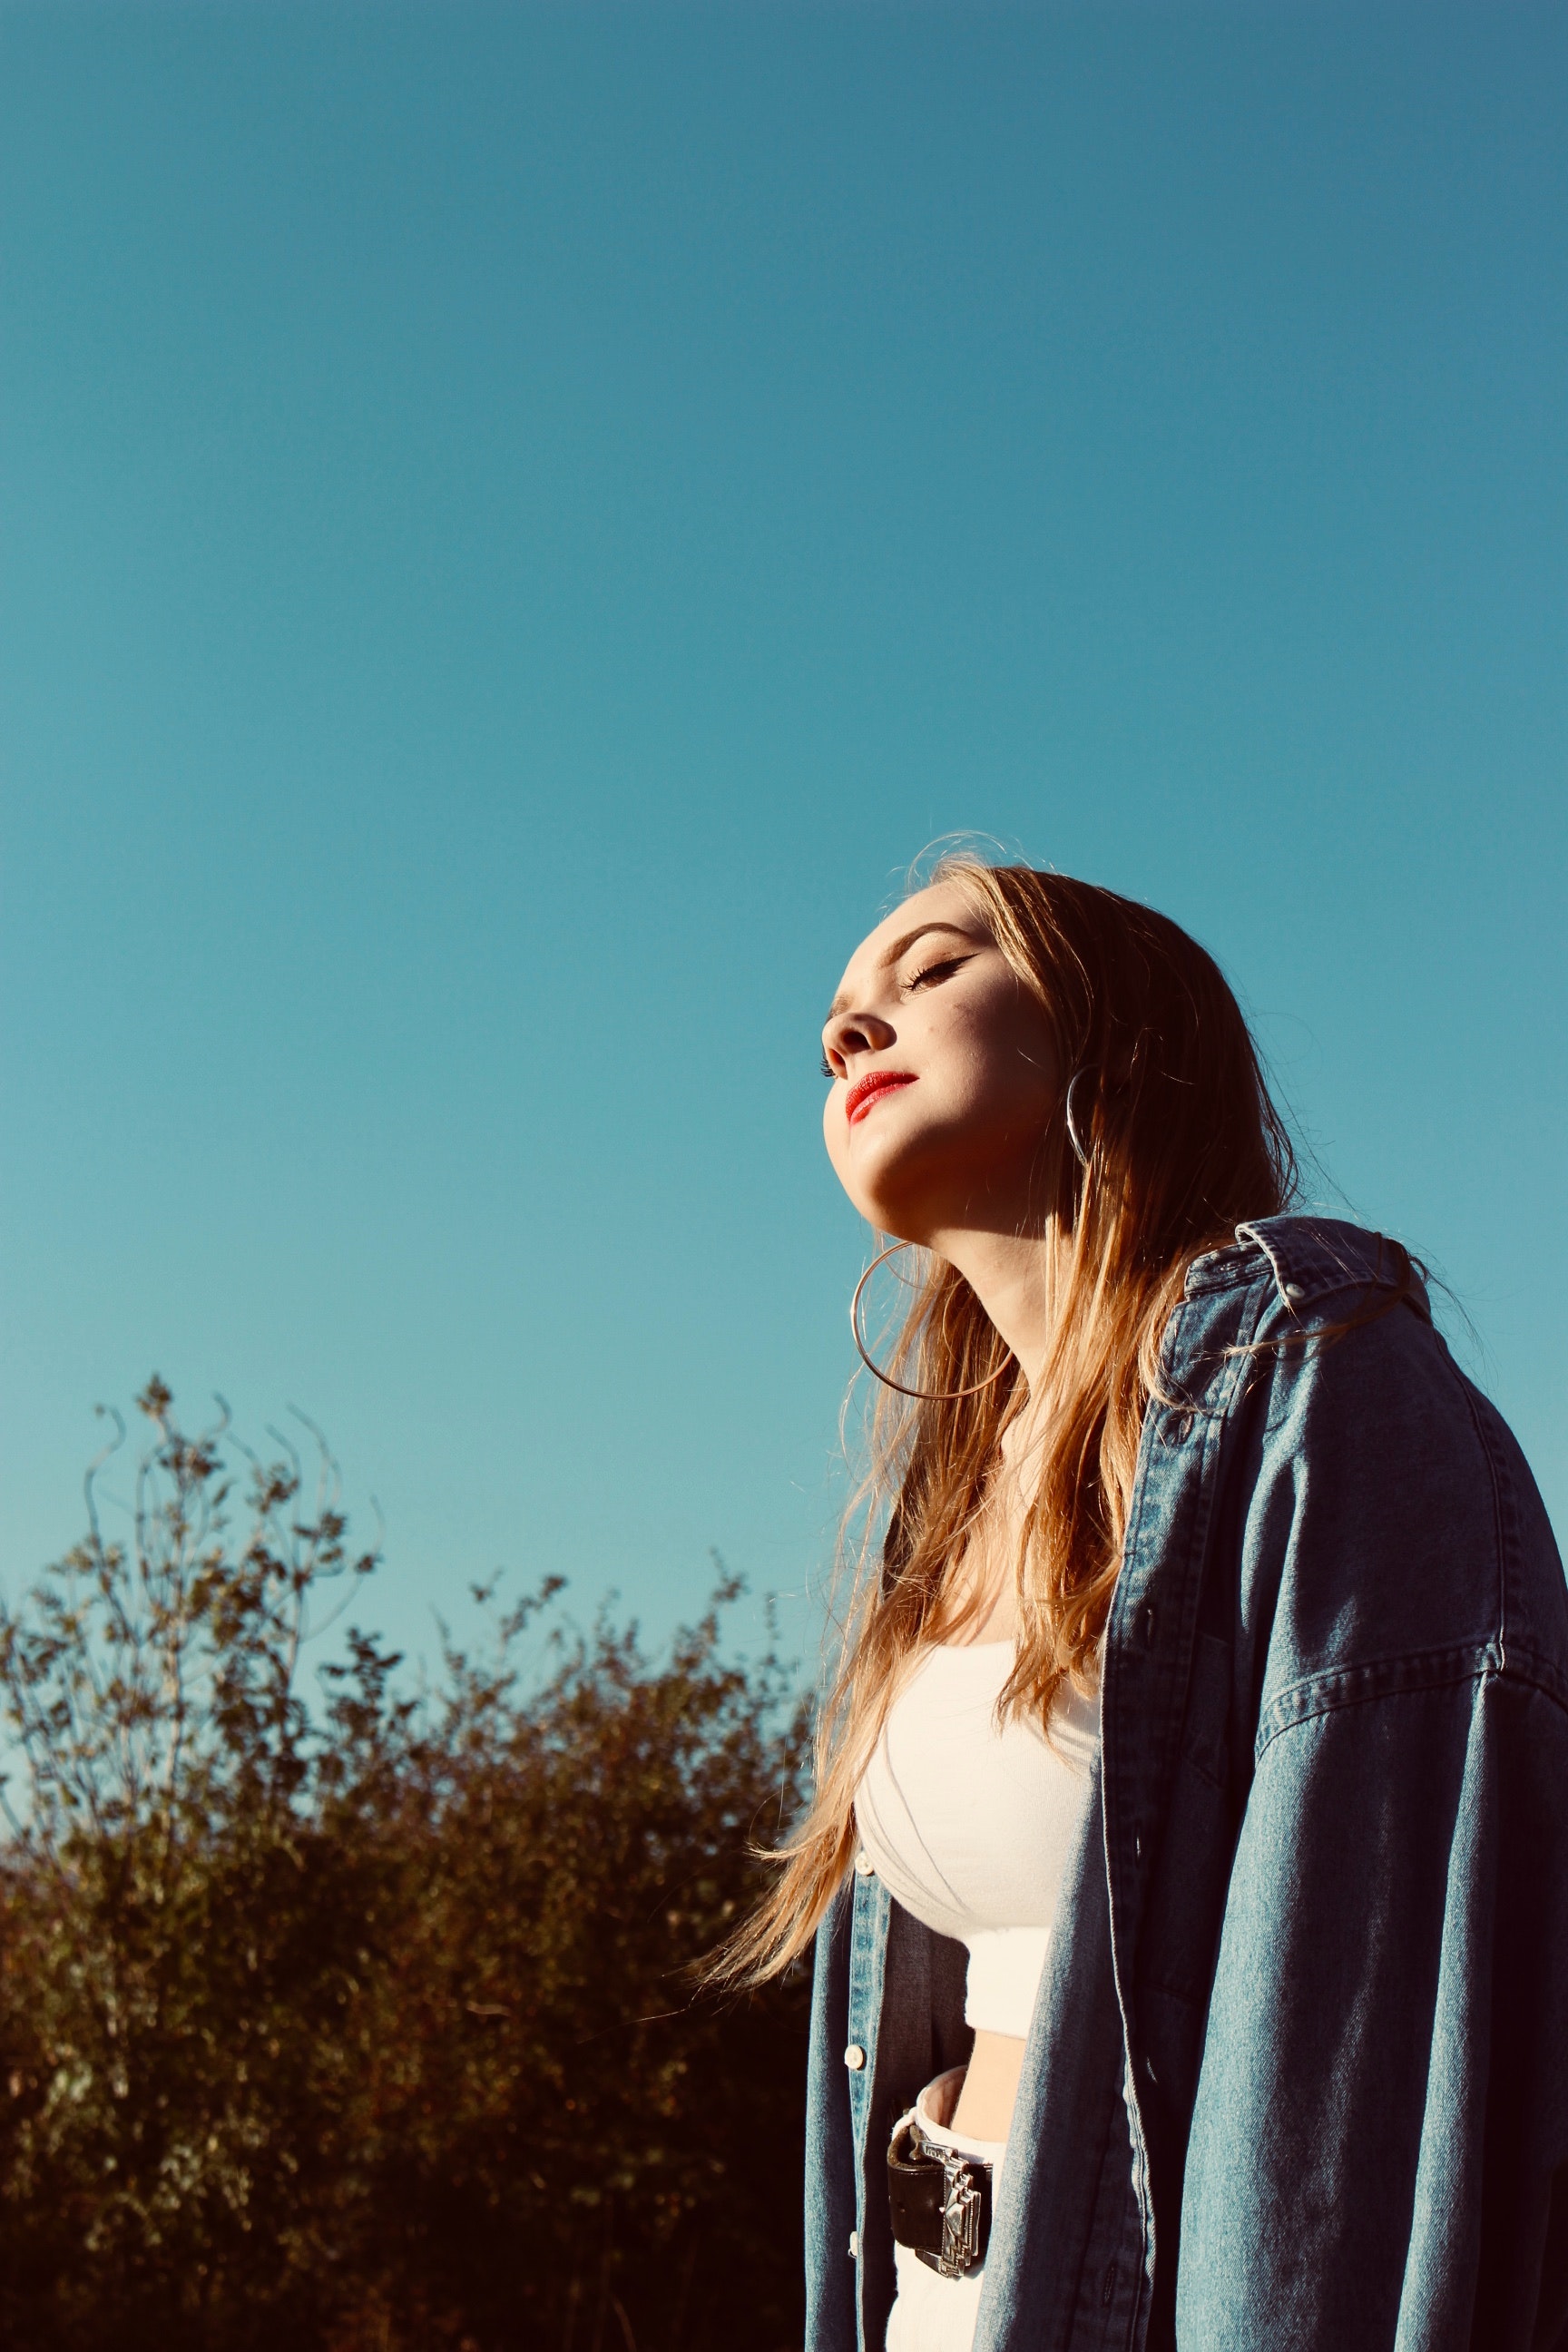
blue, photograph, girl, beauty, sky, photography, fun, standing, tree, smile, sunlight, outerwear, long hair, happiness, winter, photo shoot, portrait photography, glasses, vision care, flash photography, portrait